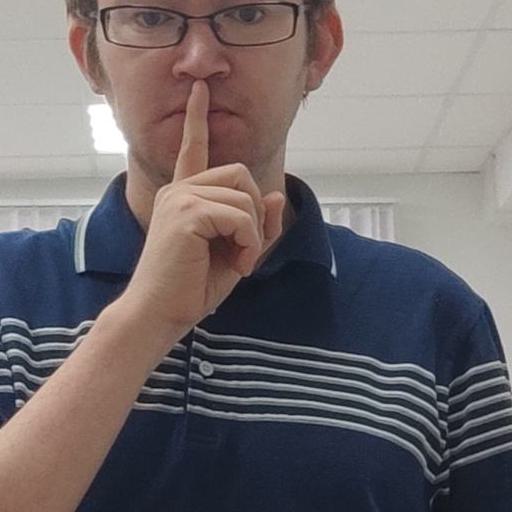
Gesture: mute